Jimmy Gleason

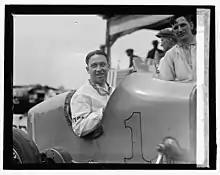

James Edward Gleason (February 17, 1898 – September 12, 1931) was an American racing driver. He was killed while qualifying for a AAA-sanctioned National Championship race at Syracuse, less than a week after he had captured his first Championship Car victory at Altoona.